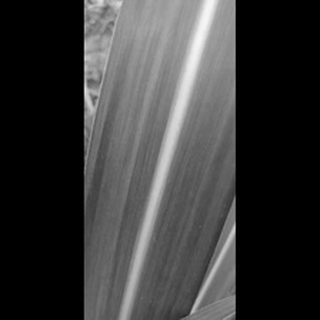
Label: healthy_sugarcane